Sons of Malta

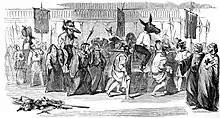
Exposure of the Sons of Malta—Horsing the candidate—‘Upon this I was made to stride; a pummel being in front of me, which I was told to hold on to, as the horse (!) kicked!’—note by a victim

In late 1859, the "Zanesville Aurora", of Zanesville, Ohio, published an account of the Sons of Malta's initiation entitled "SONS OF MALTA. Grand Disclosures of the Ceremonies and Mysteries of the Wonderful Order. FUN AND MORE FUN." Although other extant accounts indicate that the initiation sometimes varied in particulars from lodge to lodge, this seems fairly typical: